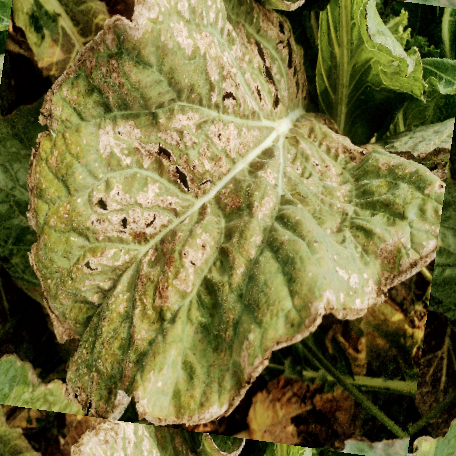
Label: Downy Mildew